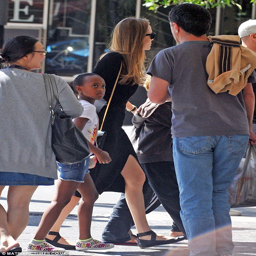
person trades the skinny trousers and heels for a black skirt and flats on sunday